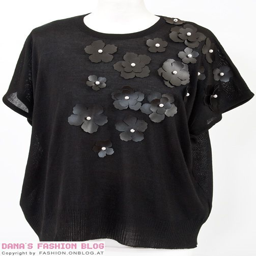
diy tutorial : spice up an old top with leather flowers and beads